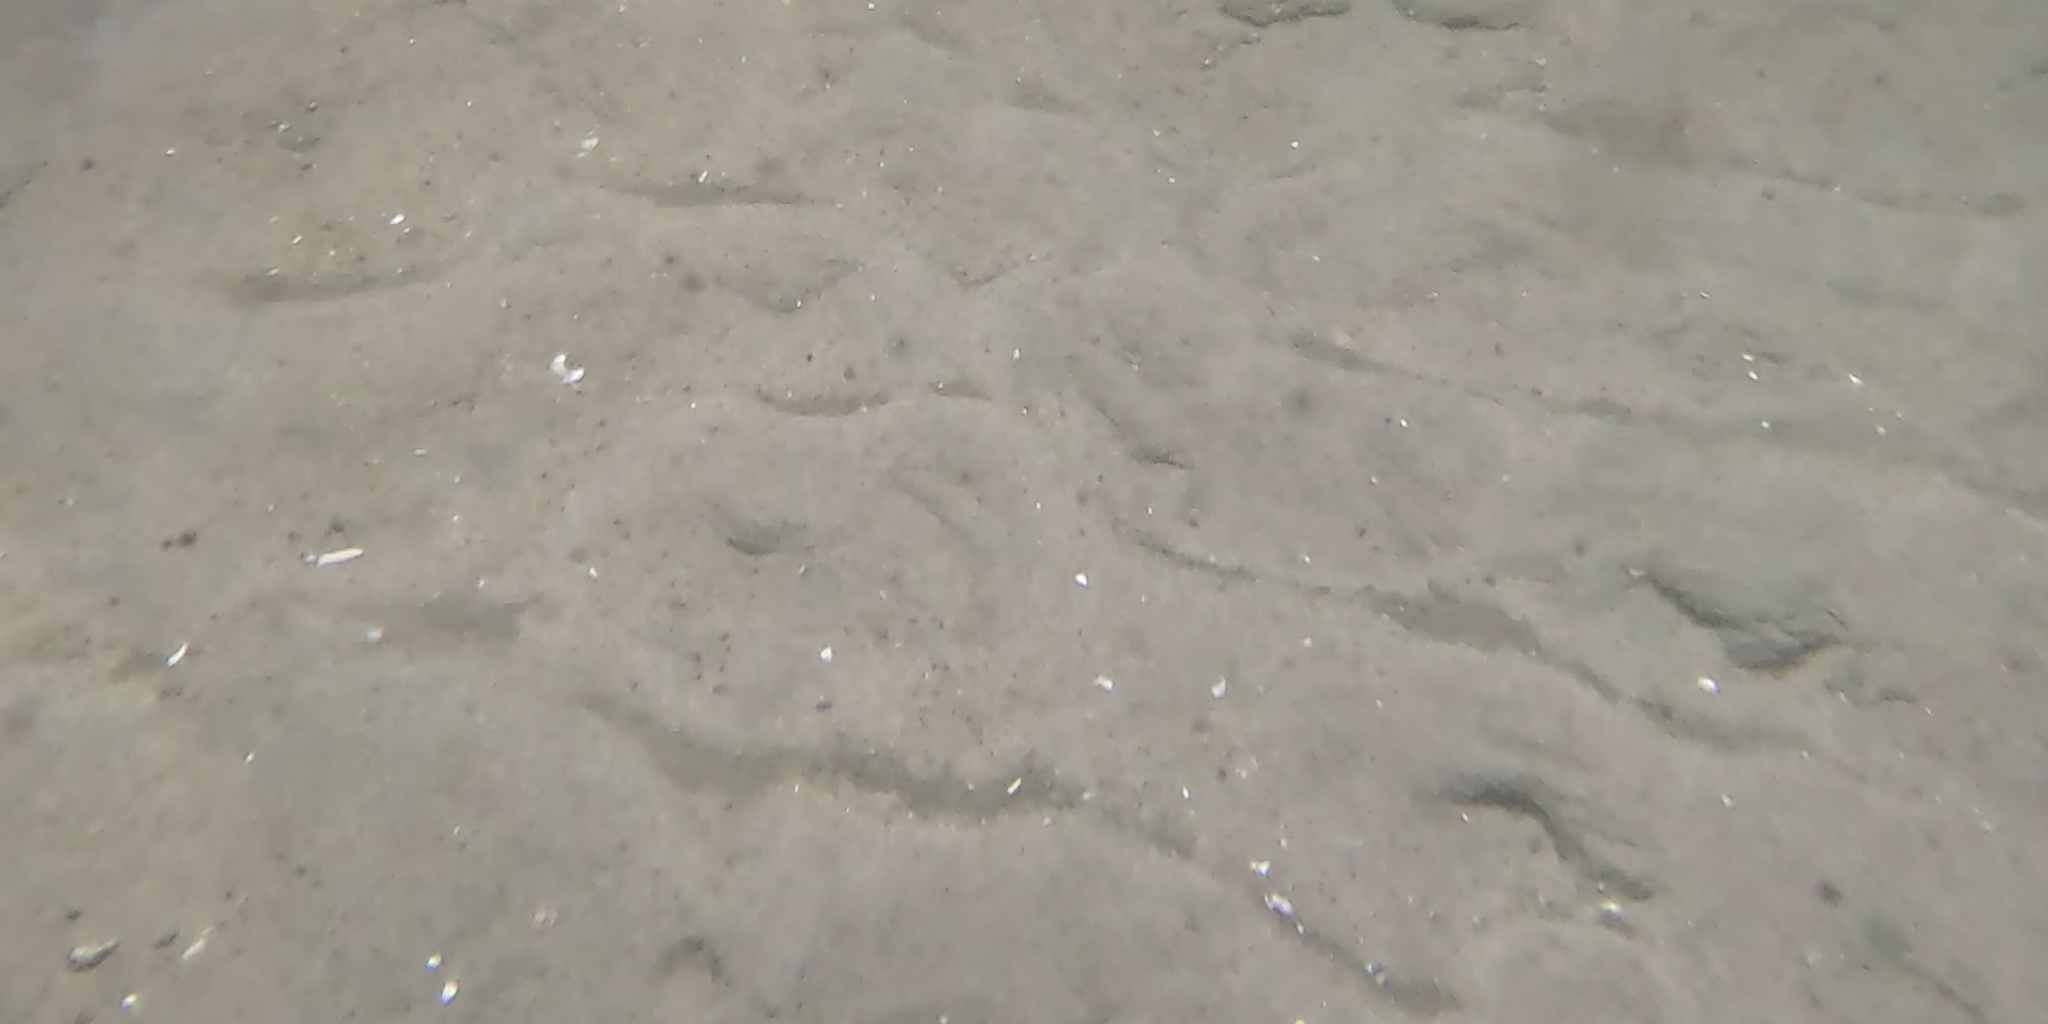
Seabed habitat: sand